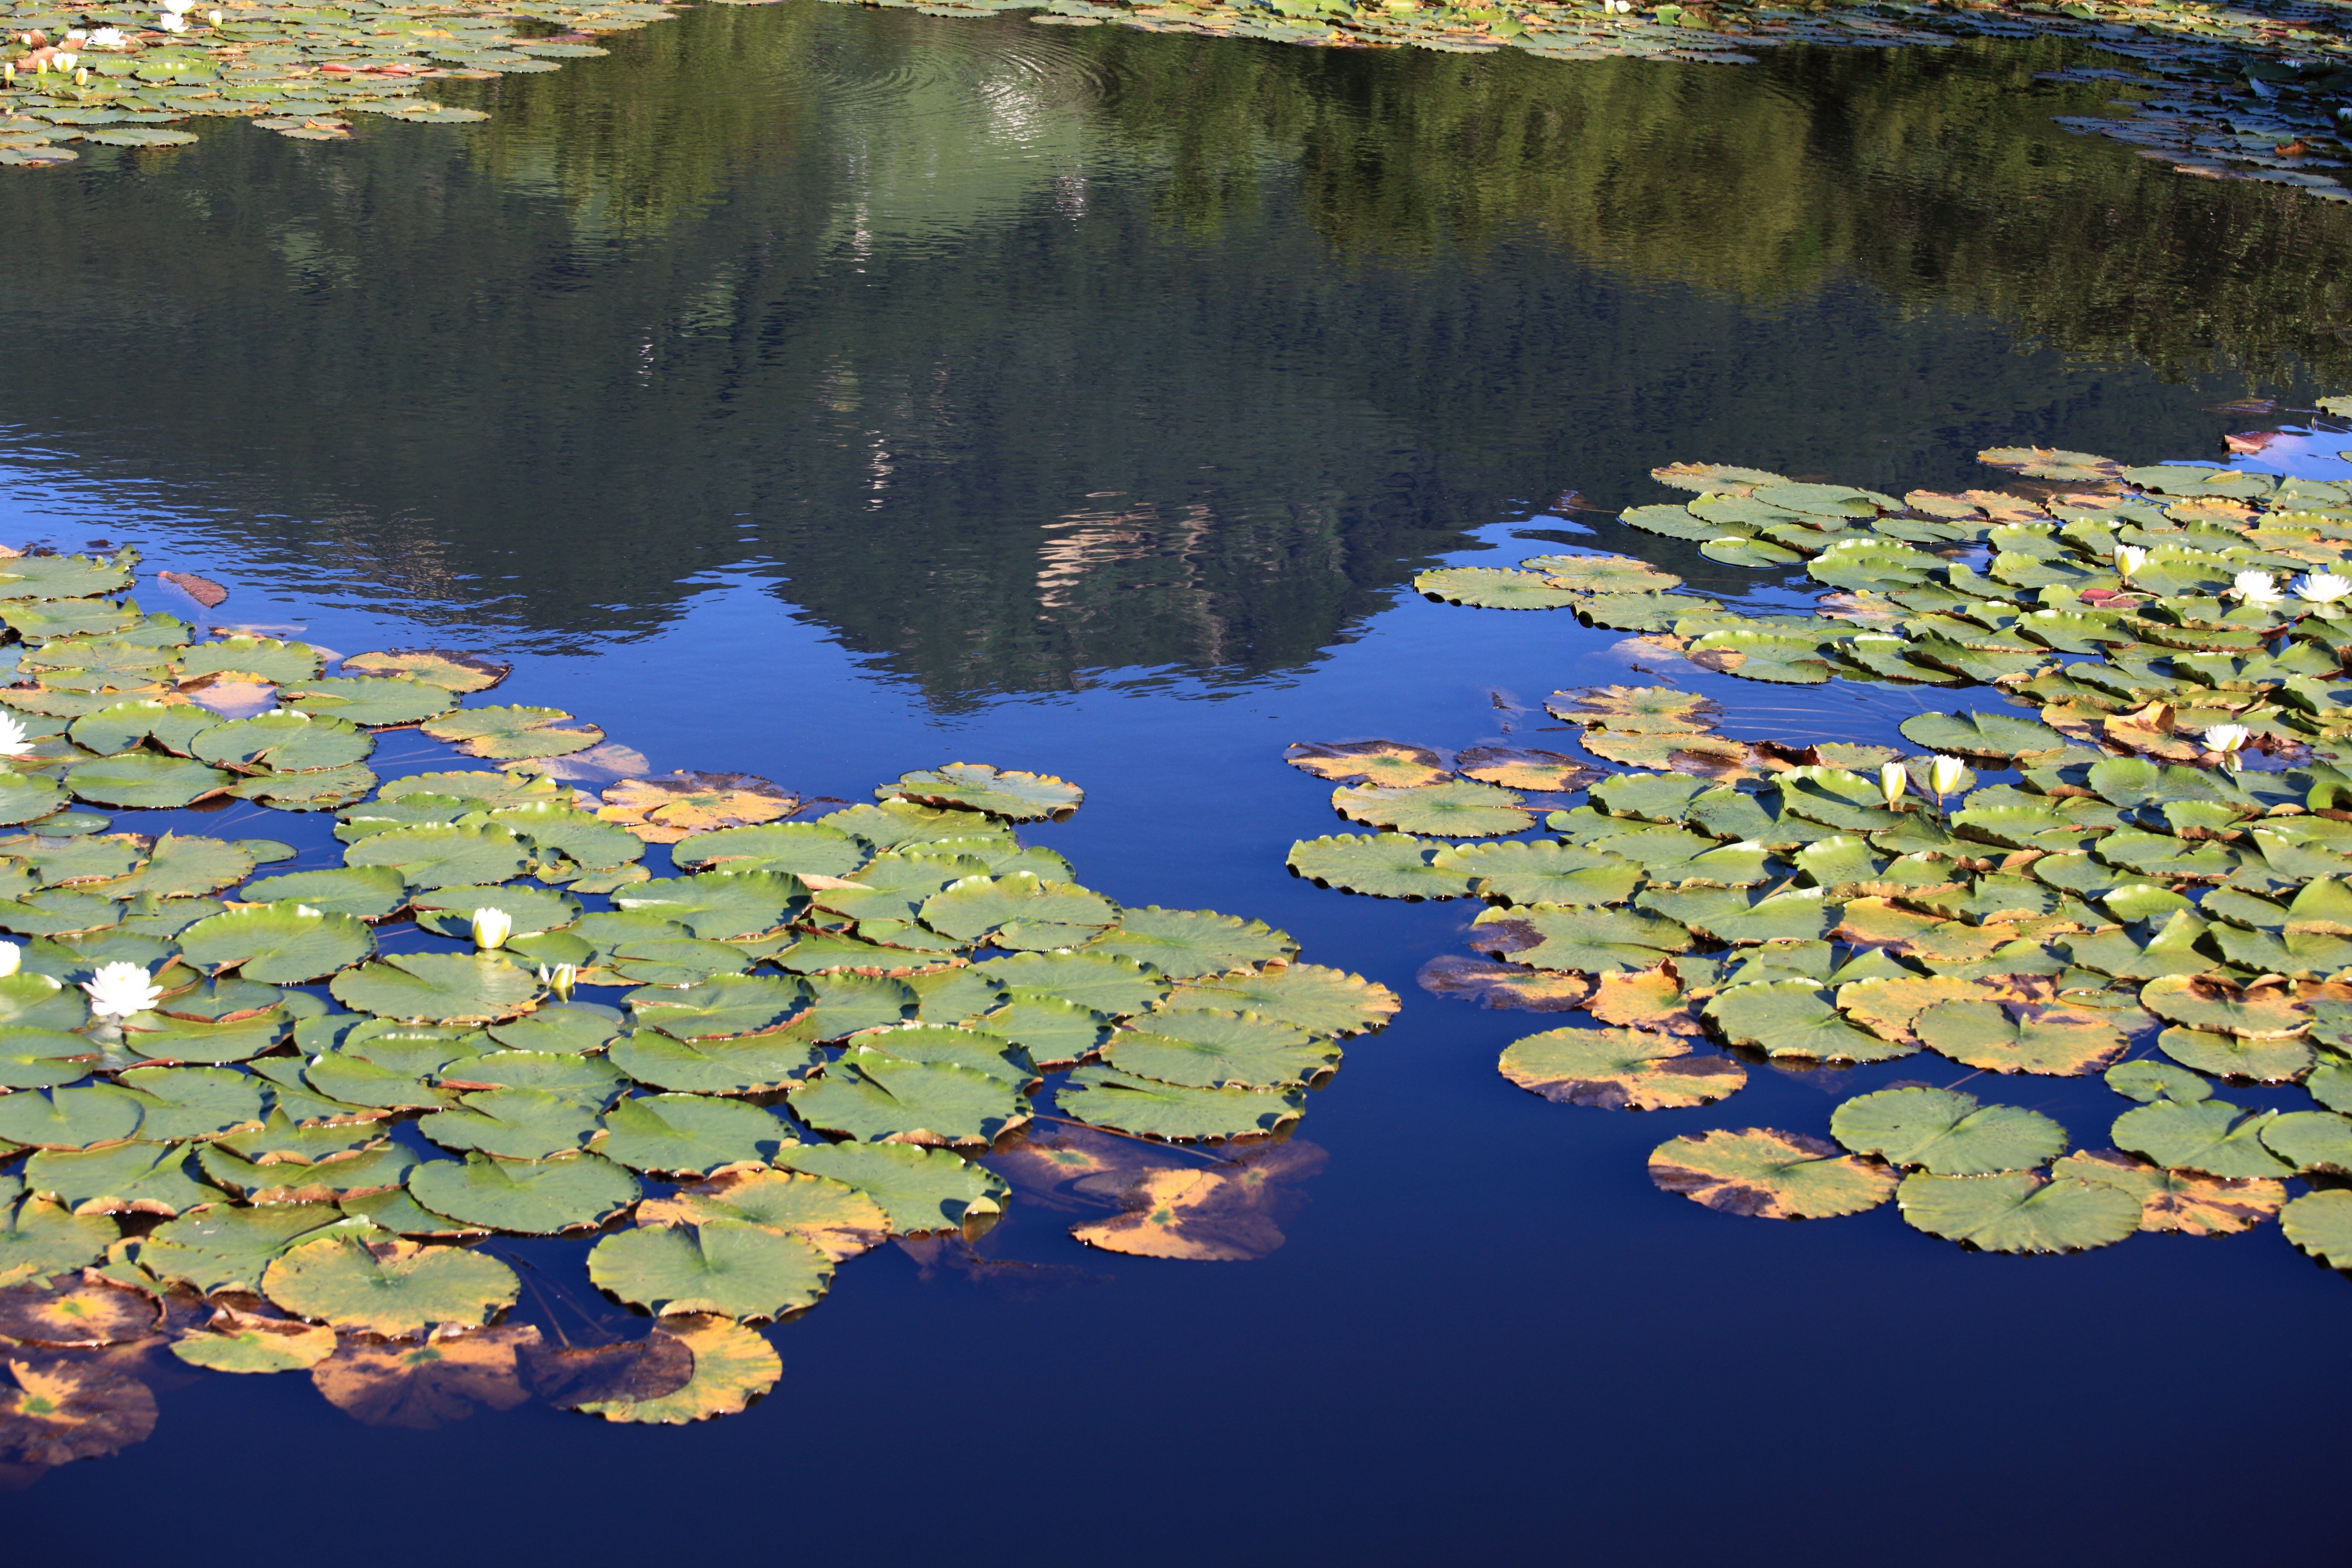
sea, tree, water, nature, plant, sunlight, leaf, flower, lake, river, pond, stream, reflection, high, autumn, flora, body of water, 5d, hires, markii, hi, res, resolution, niigata, myoko, myoukou, imoriike, fish pond